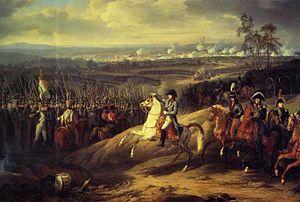
Le 24ᵉ régiment d'infanterie est un régiment d'infanterie de l'Armée de Terre française, héritier du régiment de Brie, créé sous le règne de Louis XVI en 1775.